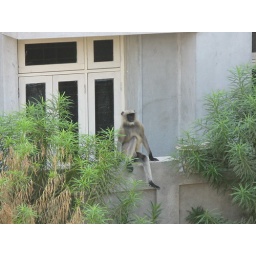
These monkeys (langurs I think) came around my house one morning.